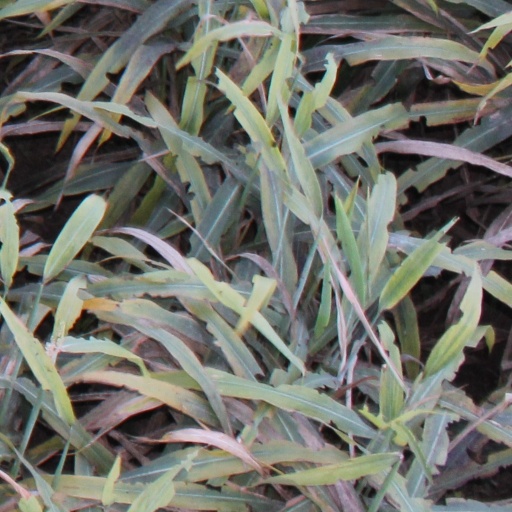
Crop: sorghum